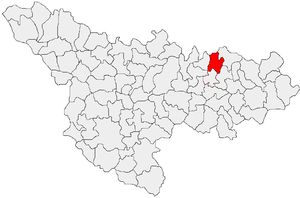
Bara est une commune du județ de Timiș, Roumanie qui compte 388 habitants.